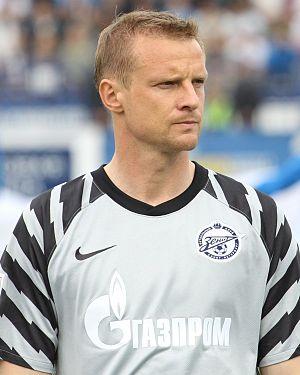
Viatcheslav Aleksandrovitch Malafeïev, né le 4 mars 1979 à Léningrad, est un footballeur russe au poste de gardien de but. Il a effectué toute sa carrière au Zénith Saint-Pétersbourg.
Le Zénith Saint-Pétersbourg est un club de football russe fondé en 1925 dans la ville de Saint-Pétersbourg et basé depuis 2017 au stade Krestovski.